Fairfax Harrison

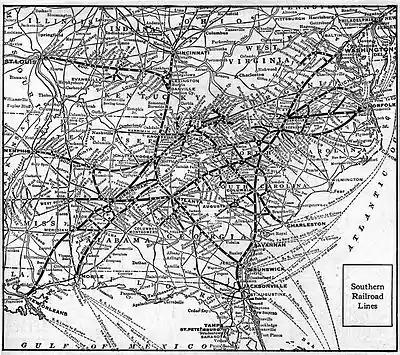
Map of the Southern Railway's routes in 1921, shown as bold lines

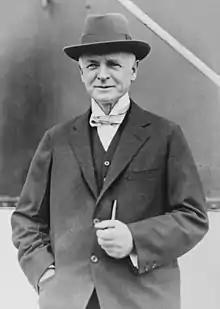
Harrison in 1927

An economic boom in the South following the end of World War I greatly increased Southern's revenues. Harrison spent a good deal of time traveling around the Southern United States, endeavoring to increase Southern industry. When he traveled, he used two private railroad cars, named the Carolina and the Virginia. Other railroad presidents used only one, which made Harrison's practice unique. The Carolina was a sleeping car and the Virginia was set up to serve members of the board of directors, with a kitchen, dining room, and observation area.